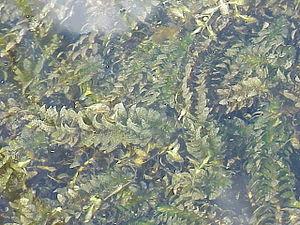
L’élodée de Nuttall est une plante aquatique, vivace, de la famille des Hydrocharitaceae, originaire d’Amérique du Nord.